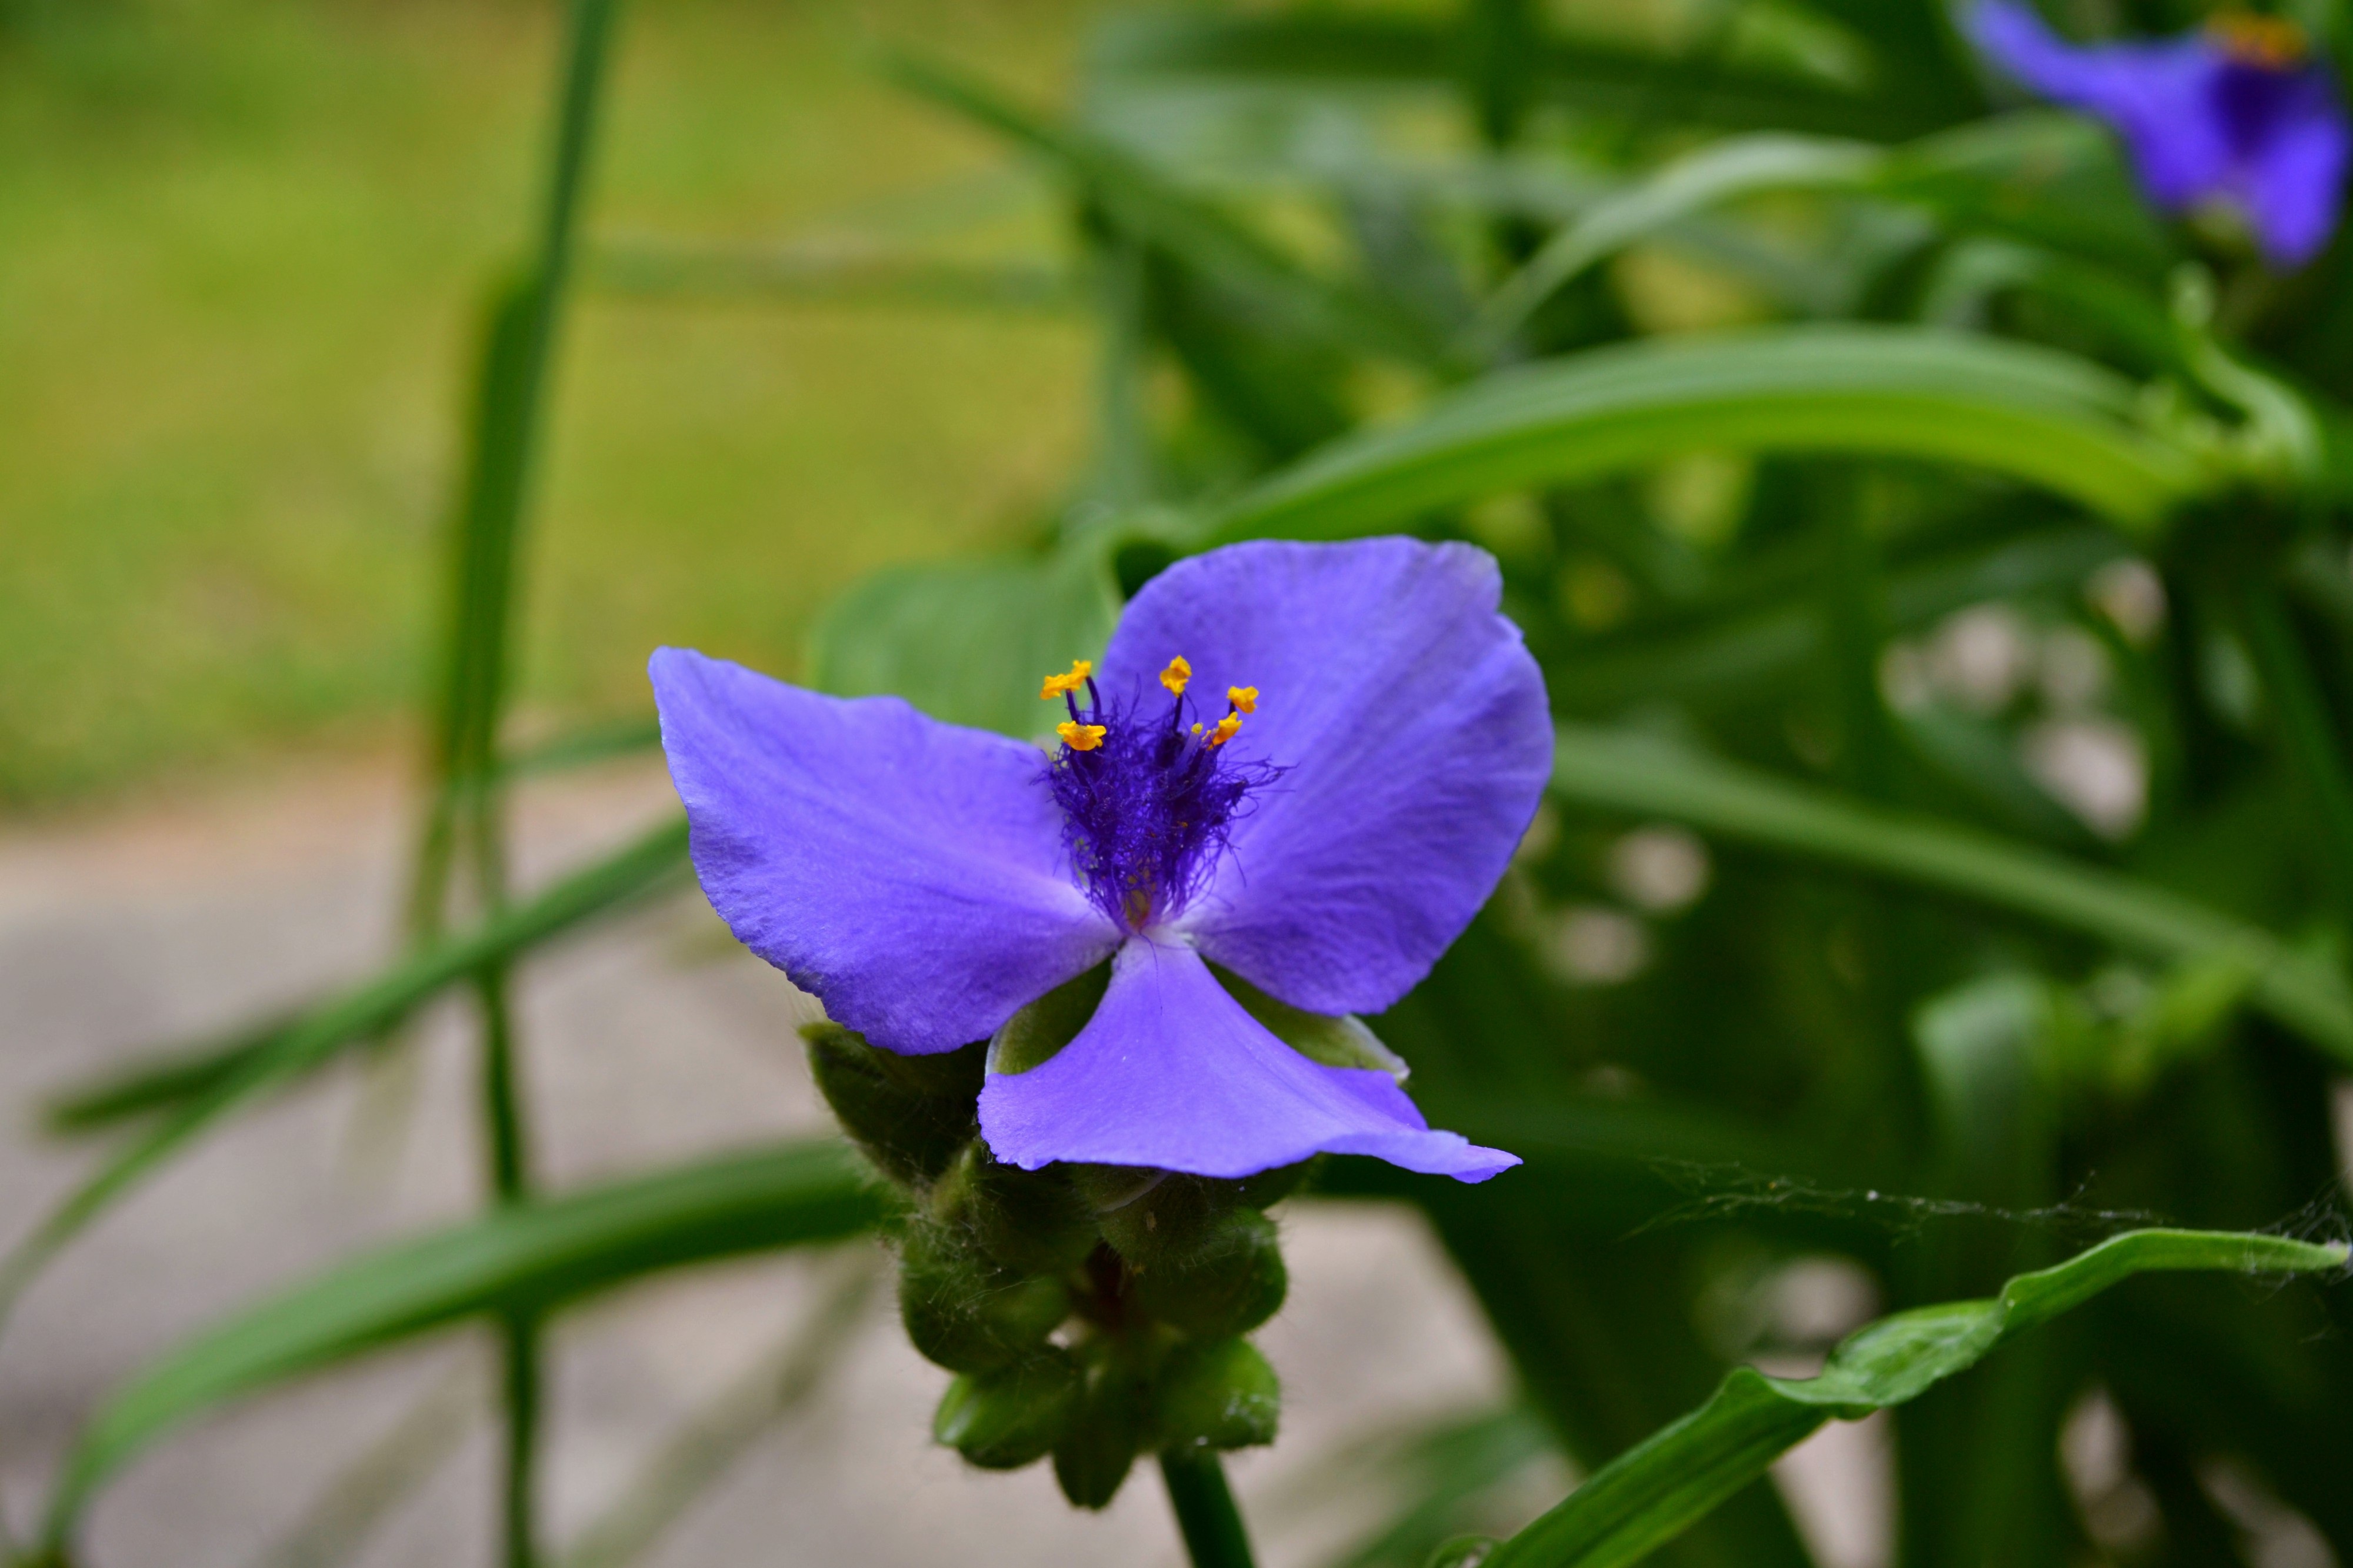
nature, plant, flower, purple, botany, blue, flora, wildflower, macro photography, flowering plant, bellflower family, goren, land plant, violet family, dayflower family